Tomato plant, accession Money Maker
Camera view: horizontal (90 deg, fisheye); turntable rotation: 240 degrees
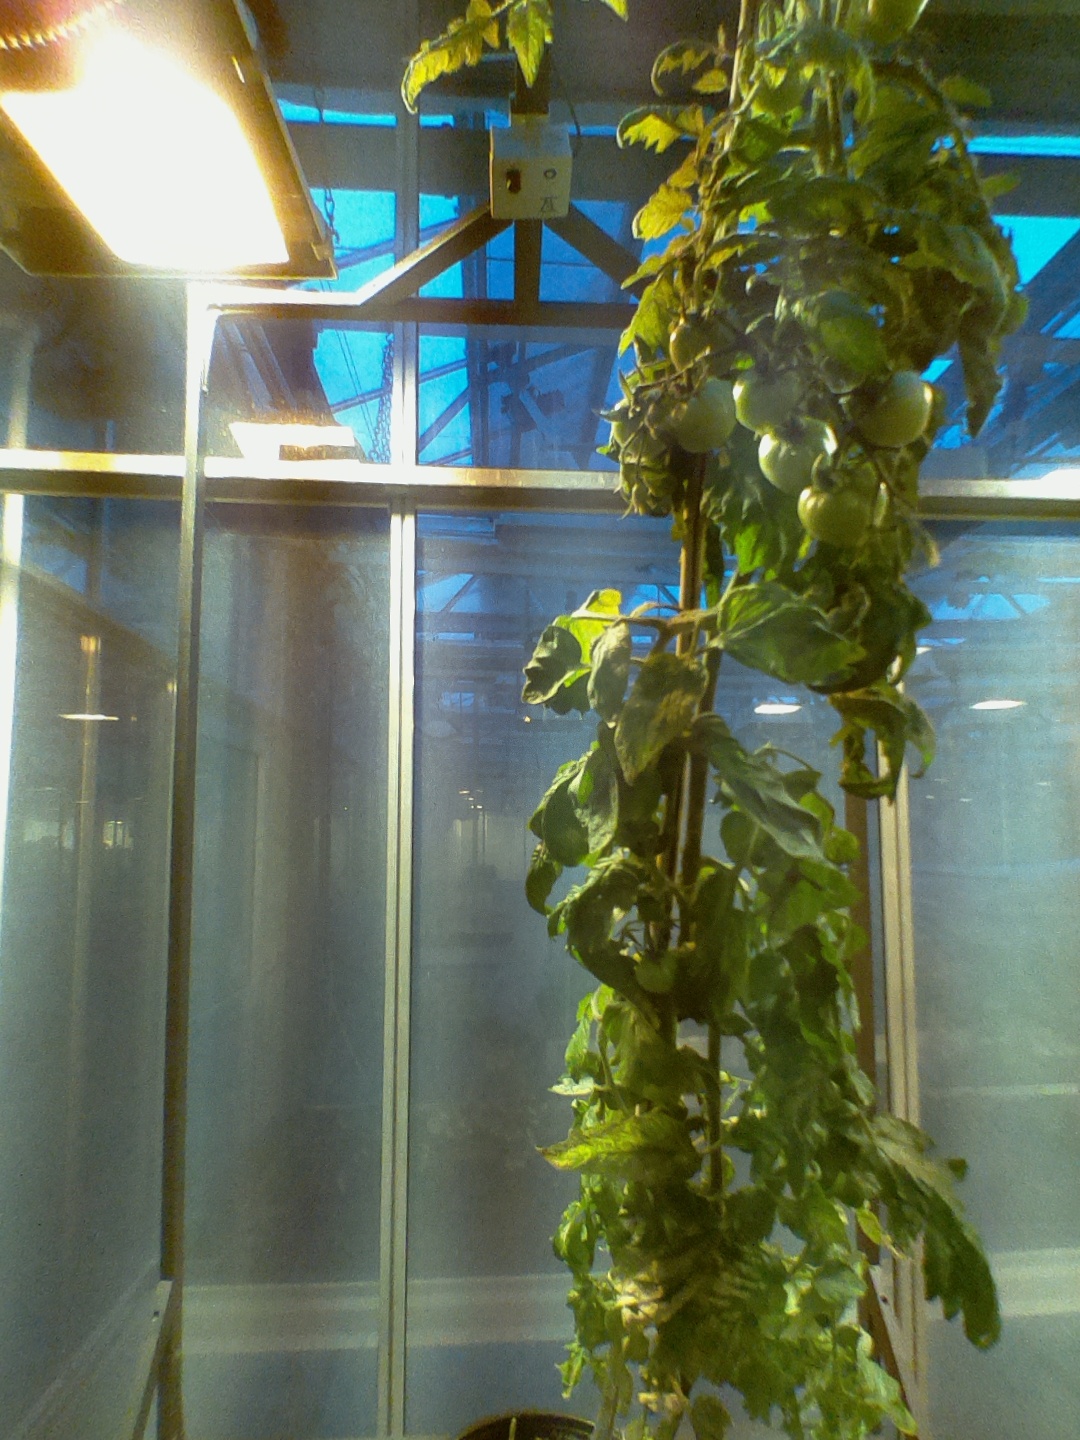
BBCH growth stage 78: 80% -90% of final fruit size